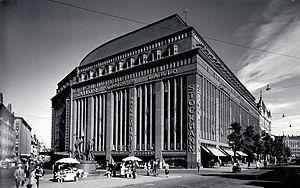
L'architecture de la Finlande a une histoire de plus de 800 ans et, alors que jusqu'à l'époque moderne, l'architecture était fortement influencée par les courants des deux nations voisines de la Finlande, à savoir la Suède et la Russie, dès le début du XIXᵉ siècle, les influences sont venues directement de l'extérieur. Dans un premier temps, lorsque des architectes étrangers itinérants ont commencé à exercer dans le pays, puis lorsque la profession d'architecte finlandais s'y est établie. L'architecture finlandaise a également contribué de manière significative à plusieurs styles internationaux, tels que le Jugendstil, ou Art nouveau, le classicisme nordique et le fonctionnalisme. Plus particulièrement, les travaux de l'architecte moderniste Eliel Saarinen, l'architecte le plus connu du pays, ont eu une influence considérable à l'échelle mondiale. Mais l'architecte moderniste Alvar Aalto, considéré comme l'une des figures majeures de l'histoire mondiale de l'architecture moderne, est encore plus renommé qu'Eliel Saarinen. Dans un article de 1922, intitulé Motifs des âges passés, Aalto discute des influences nationales et internationales en Finlande :